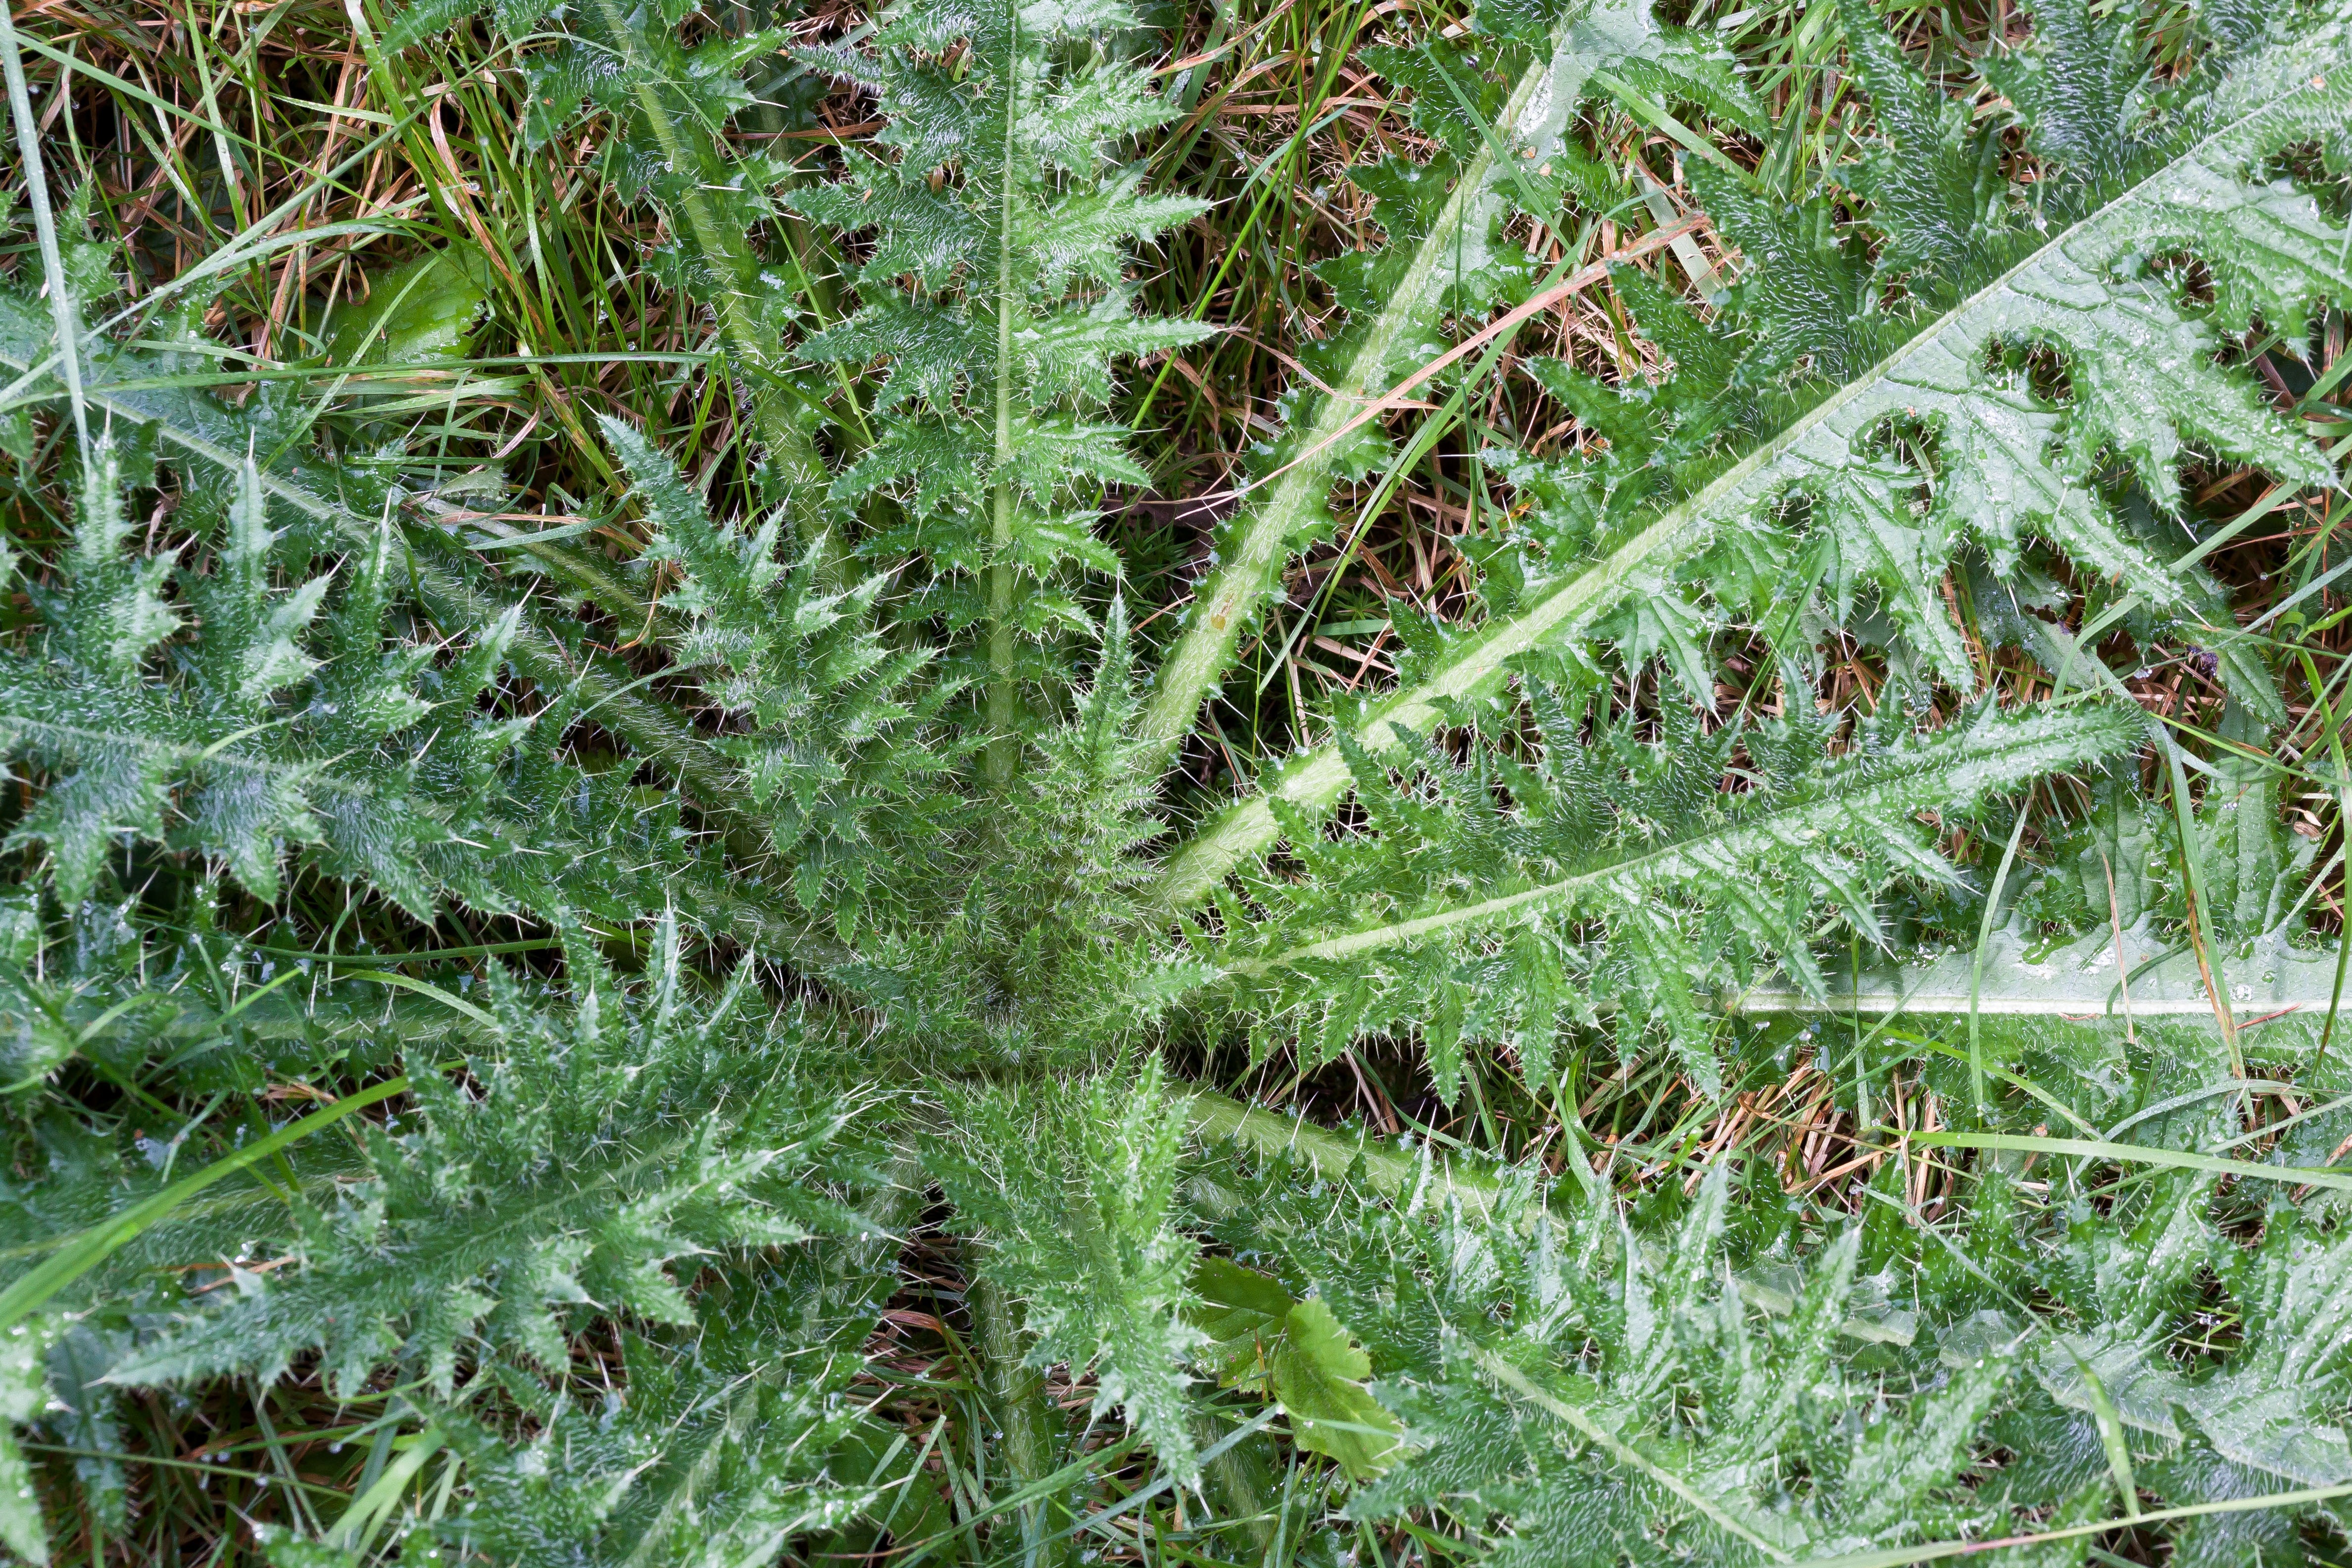
nature, plant, flower, botany, flora, thistle, carduus, spur, flowering plant, spiny, daisy family, grass family, land plant, ferns and horsetails